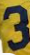
Number: 3